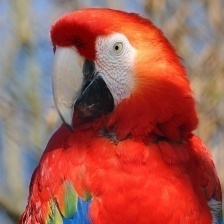
Species: SCARLET MACAW
Scientific name: ARA MACAO
ImageNet parent category: macaw